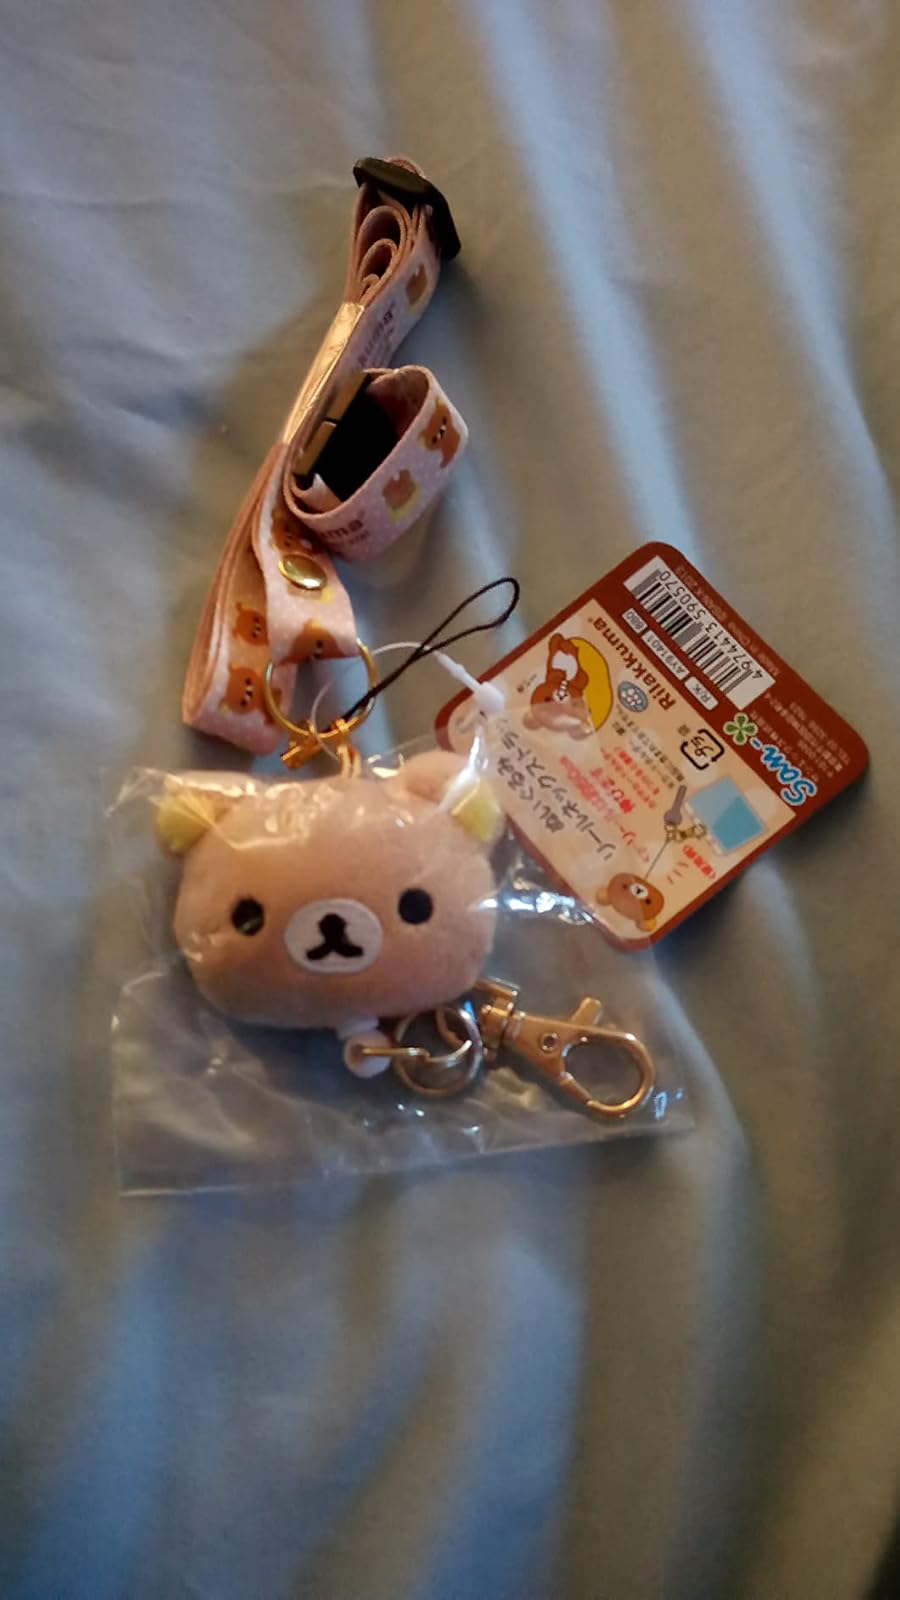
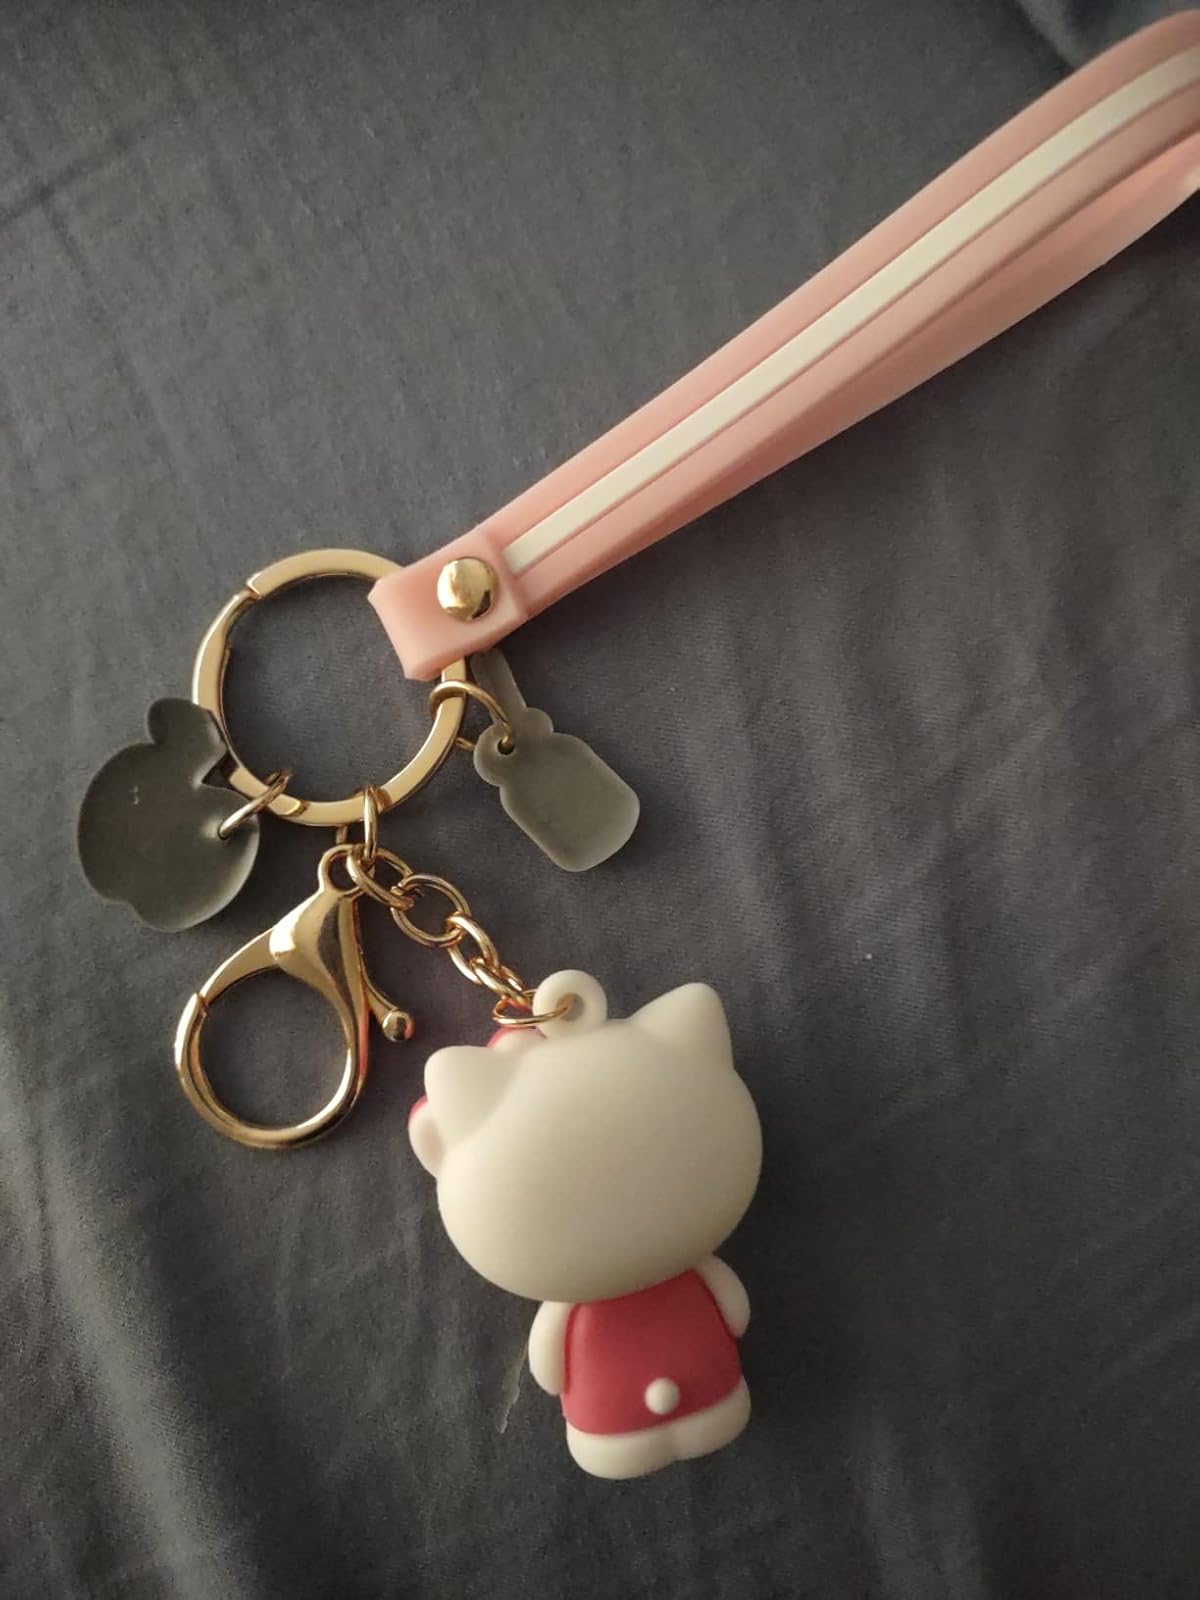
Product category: accessories_keychain
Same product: no